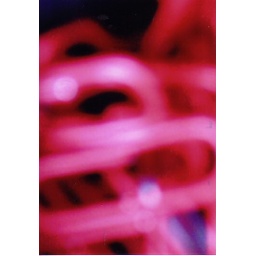
paper clips by sleeping traveler